Problem of two emperors

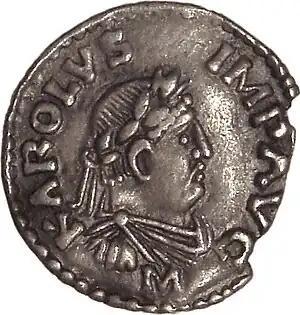
Denarius of Frankish king Charlemagne, who was crowned as Roman Emperor "Karolus Imperator Augustus" in the year 800 by Pope Leo III due to, and in opposition to, the Roman Empire in the East being ruled by Irene, a woman. His coronation was strongly opposed by the Eastern Empire.

Though the inhabitants of the Byzantine Empire itself never stopped referring to themselves as "Romans" ("Rhomaioi"), sources from Western Europe from the coronation of Charlemagne and onwards denied the Roman legacy of the eastern empire by referring to its inhabitants as "Greeks". The idea behind this renaming was that Charlemagne's coronation did not represent a division ("divisio imperii") of the Roman Empire into West and East nor a restoration ("renovatio imperii") of the old Western Roman Empire. Rather, Charlemagne's coronation was the transfer ("translatio imperii") of the "imperium Romanum" from the Greeks in the east to the Franks in the west. To contemporary sources in Western Europe, such as the Annals of Lorsch, Charlemagne's key legitimizing factor as emperor (other than papal approval) was the territories which he controlled. As he controlled formerly Roman lands in Gaul, Germany and Italy (including Rome itself), and acted as a true emperor in these lands, he deserved to be called emperor, while the eastern emperor was seen as having abandoned these traditional provinces. This argument from antiquity or tradition had more longevity than Alcuin of York's argument that the Roman emperor could not be a woman and therefore was automatically vacant upon Irene of Athens' usurpation in 797, since Irene herself was deposed in 802 and followed by male rulers for the rest of Charlemagne's reign.